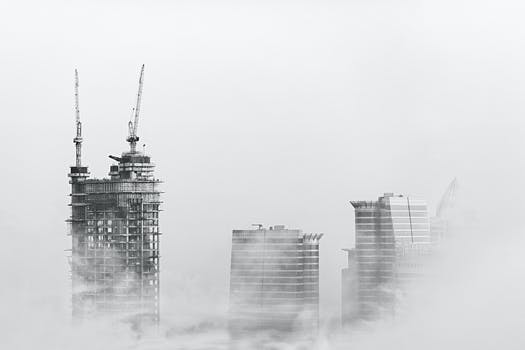
Label: No Watermark